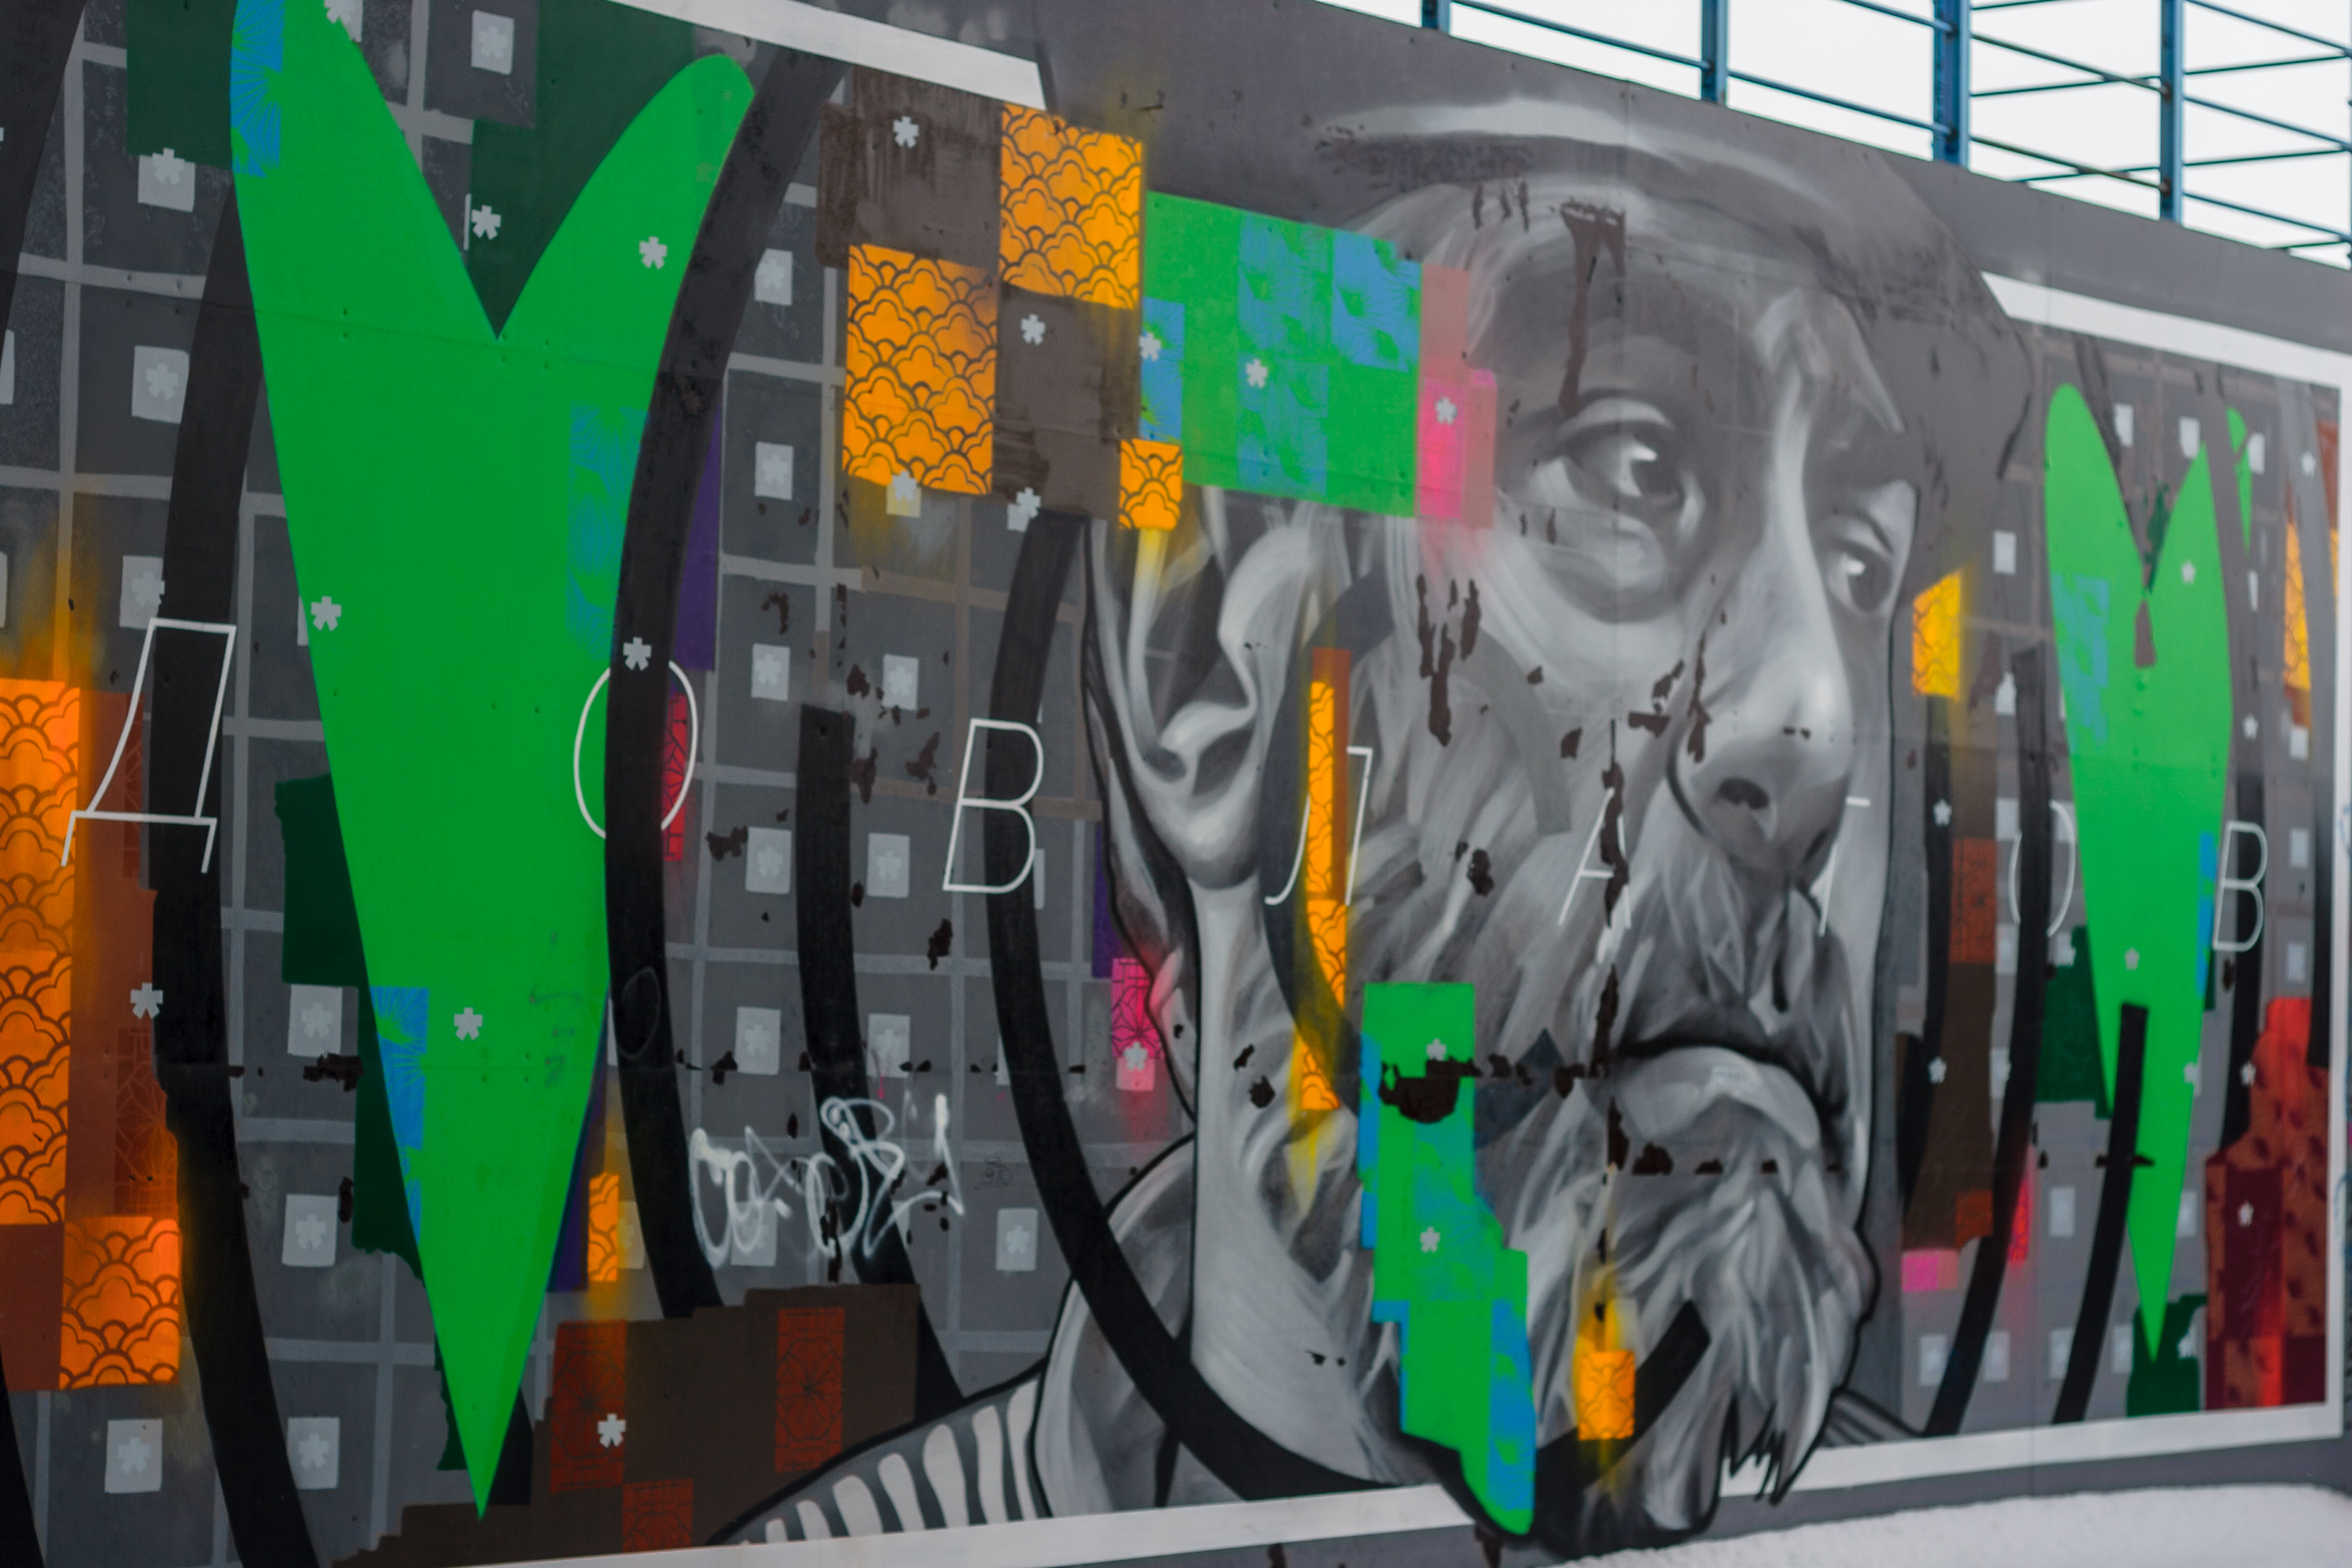
images, graffiti, art, Art paint, font, facade, mural, visual arts, graphics, painting, street art, paint, city, pattern, advertising, modern art, illustration, door, urban design, street, glass, machine, graphic design, drawing